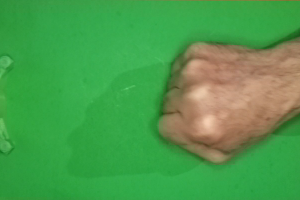
Label: rock